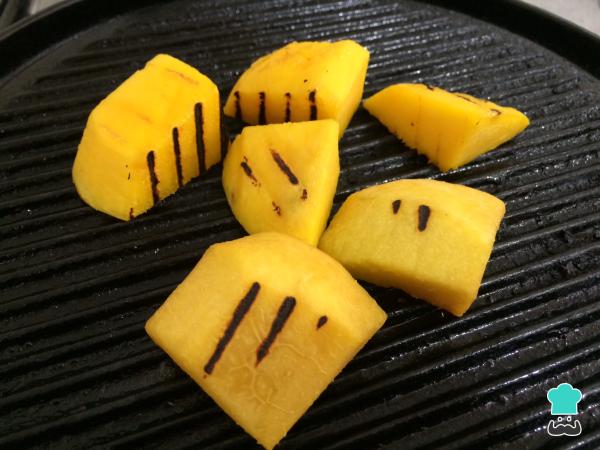
Cocina las frutas por todos los lados hasta que estén doradas. Recuerda que, si quieres, puedes incorporar más frutas agridulce a la receta.